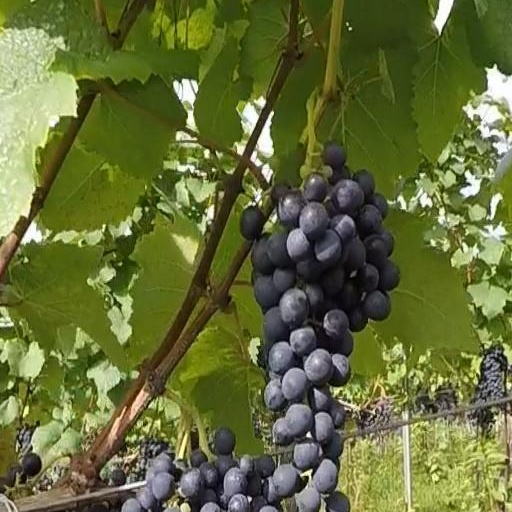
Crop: grape